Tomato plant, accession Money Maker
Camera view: tilt-top (135 deg); turntable rotation: 180 degrees
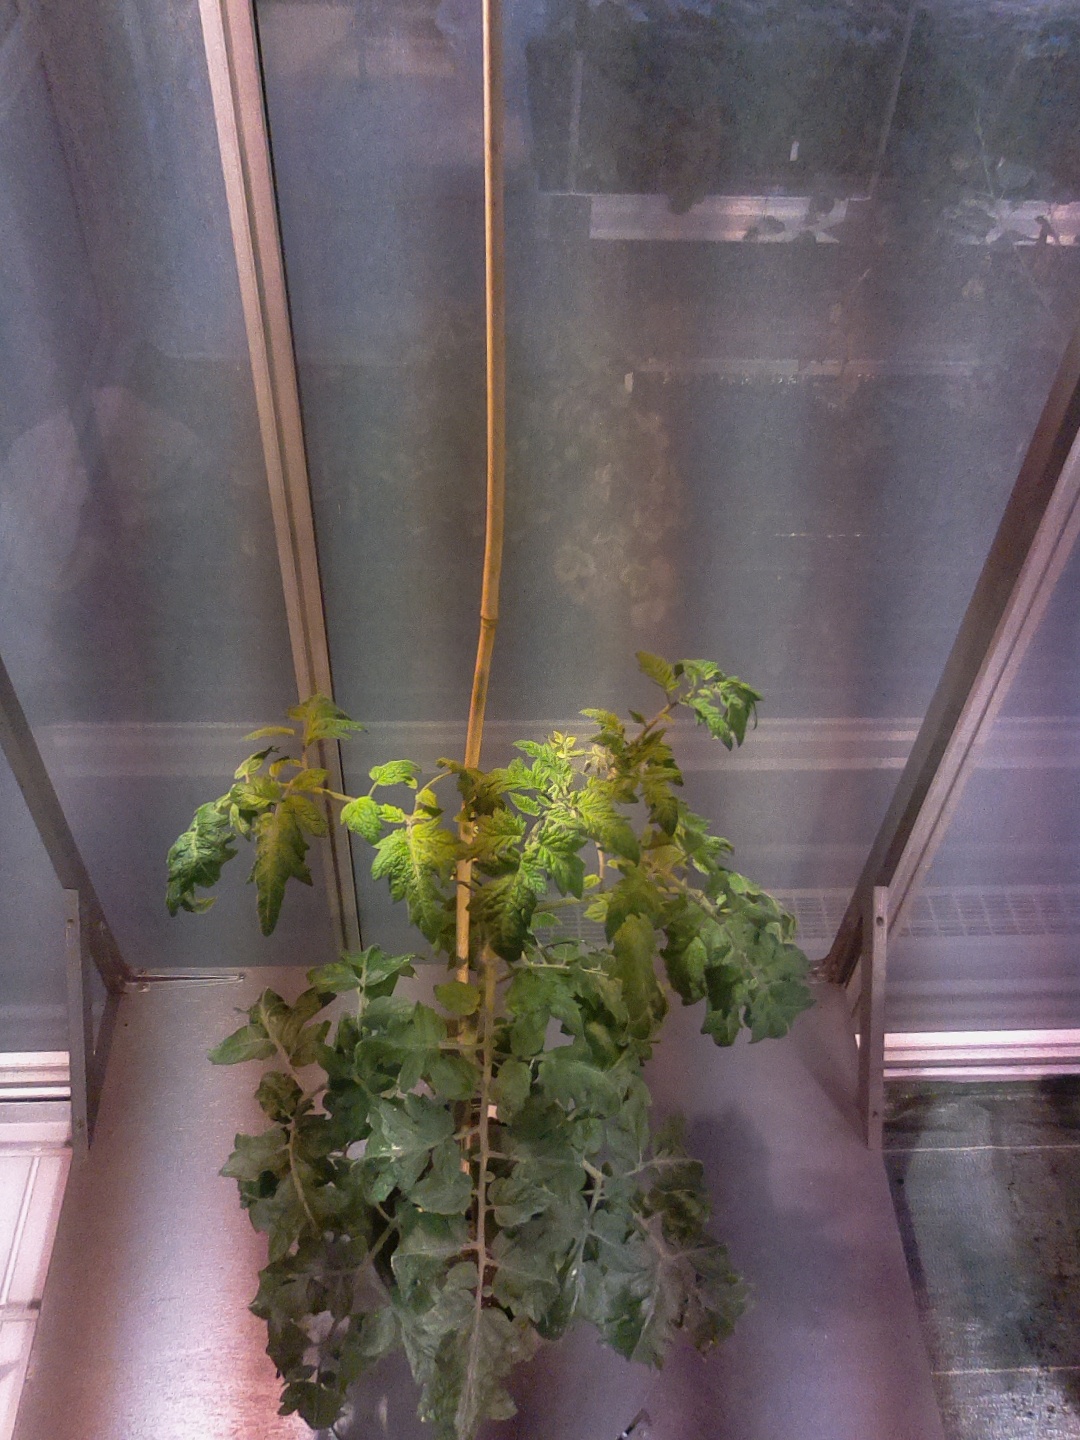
BBCH growth stage 67: Full flowering, 70%-80% of flowers open, more petals falling